List of Lepidoptera of Madeira

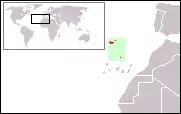
Location of Madeira

The Lepidoptera of Madeira consist of both the butterflies and moths recorded from the island of Madeira.